Bourchier Cove

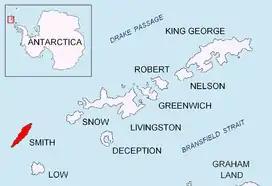
Location of Smith Island in the South Shetland Islands.

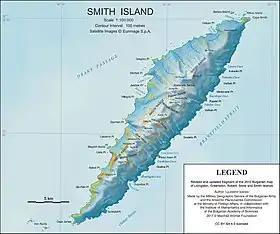
Topographic map of Smith Island.

Bourchier Cove is the 2.35 km wide cove indenting for 860 m the northwest coast of Smith Island in the South Shetland Islands, Antarctica. Entered between Jireček Point and Villagra Point.